Anthony Yarde

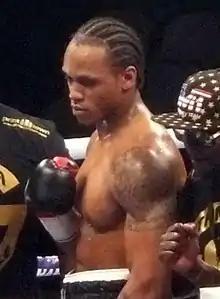
Yarde in 2016

Anthony Yarde (born 13 August 1991) is a British professional boxer. He has challenged for the World Boxing Organization (WBO) light-heavyweight title in 2019, and for the unified World Boxing Council (WBC), International Boxing Federation (IBF) and WBO titles in 2023. At regional level, he has held multiple light-heavyweight championships, including the Commonwealth title from 2021 to 2022.